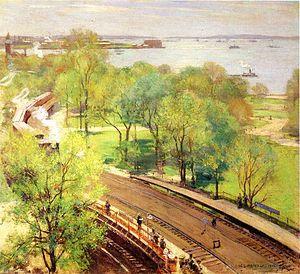
The Battery, anciennement Battery Park est un parc de 10 ha situé dans le Financial District et voisin de Battery Park City, sur la pointe sud de l'île de Manhattan, à New York, aux États-Unis.